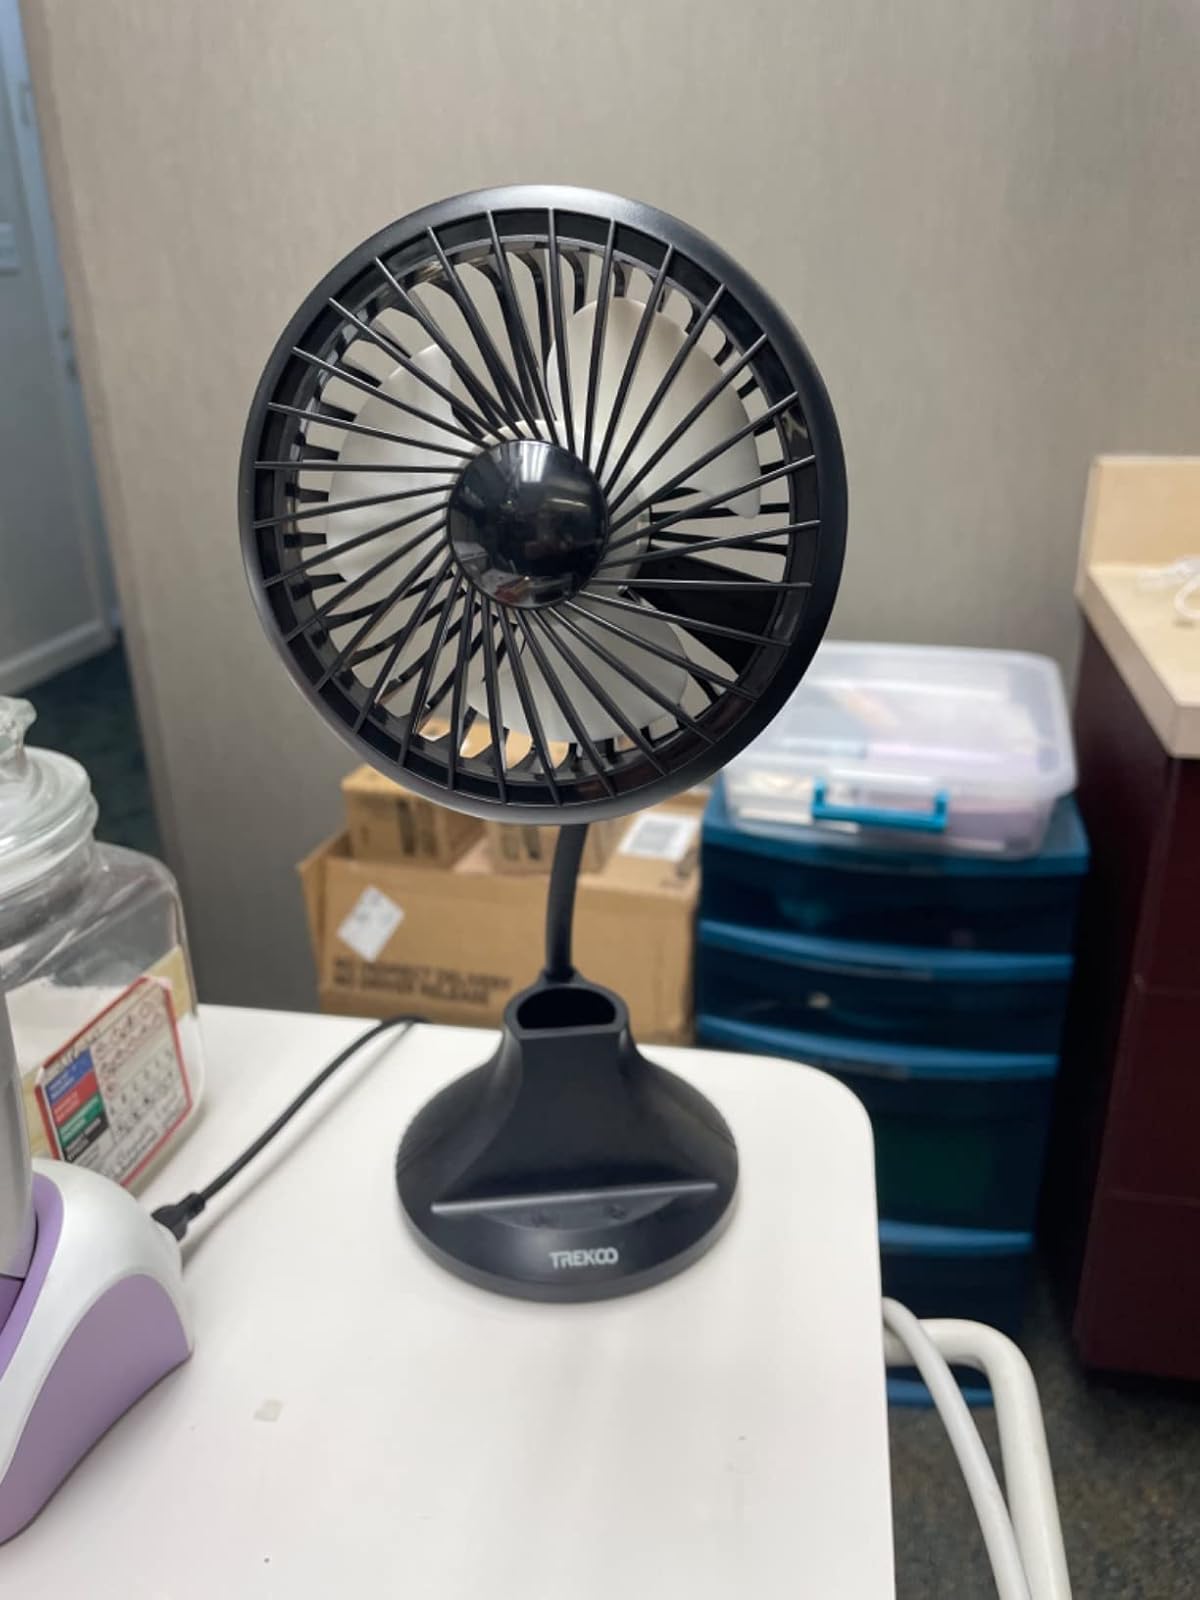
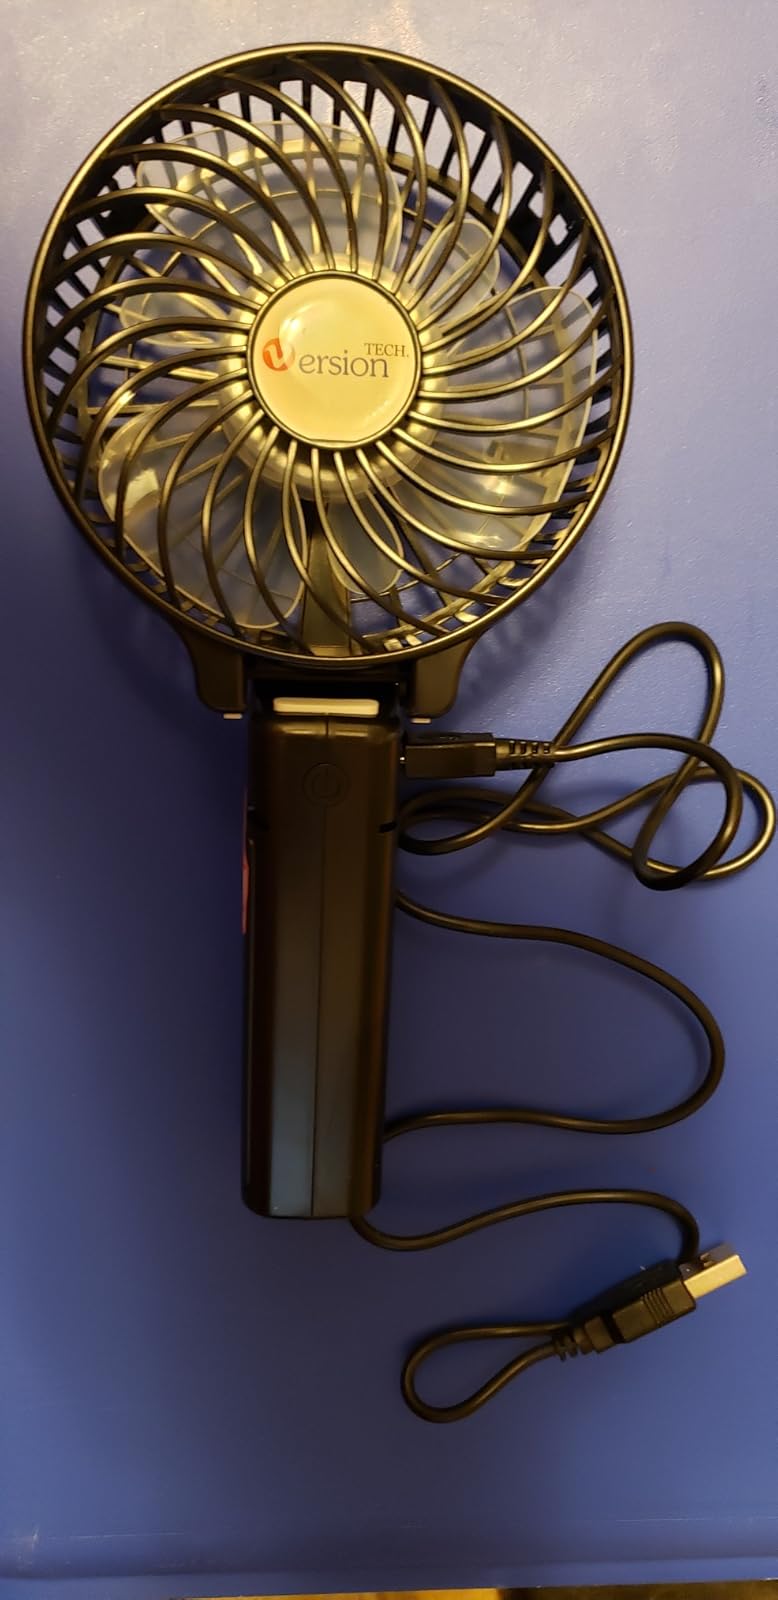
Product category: fan
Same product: no